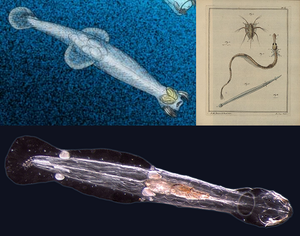
Les Chétognathes sont un embranchement de prédateurs marins. Leur nom, du grec khaitē et gnathos, provient des crochets mobiles qui permettent la capture de leurs proies. Ils sont parfois appelés « vers sagittaires » en raison de leur forme de flèche. Le positionnement des Chétognathes au sein de l'arbre des animaux a été l'objet d'un longue controverse mais des arguments sérieux permettent dorénavant de les classer au sein des protostomiens, l'une des deux grandes lignées d'animaux bilatériens avec les deutérostomiens. Les Chétognathes forment un groupe animal très ancien comme l'attestent plusieurs fossiles datant du Cambrien inférieur. Ils jouent un rôle majeur dans l'écosystème planctonique comme principaux prédateurs directs des copépodes et représentent jusqu'à 10 % de la biomasse du zooplancton.
Les Animaux sont en biologie, selon la classification classique, des êtres vivants hétérotrophes, c’est-à-dire qui se nourrissent de substances organiques. On réserve aujourd'hui le terme « animal » à des êtres complexes et multicellulaires, bien qu’on ait longtemps considéré les protozoaires comme des animaux unicellulaires. Comme les autres êtres vivants, tout animal a des semblables avec qui il forme un groupe homogène, appelé espèce.